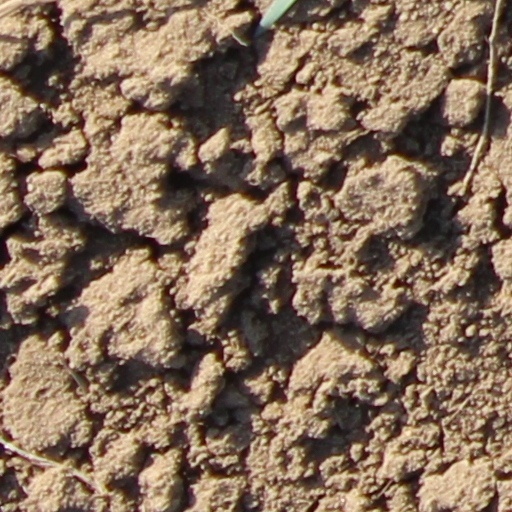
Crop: wheat